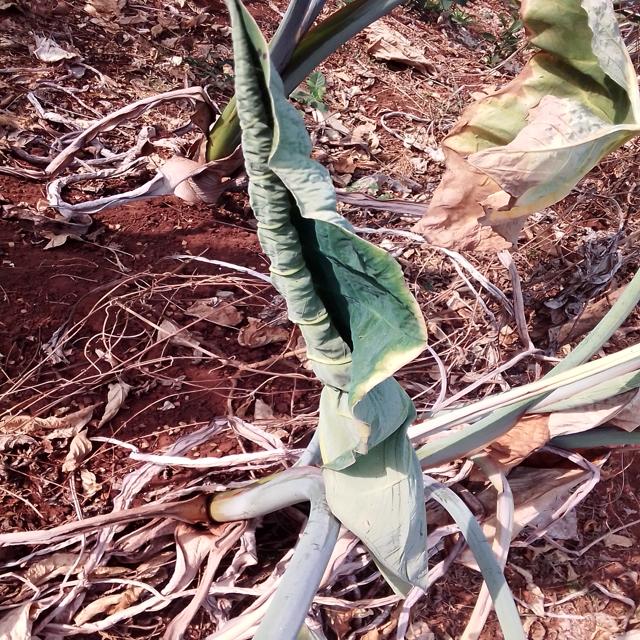
Label: Early_Blight